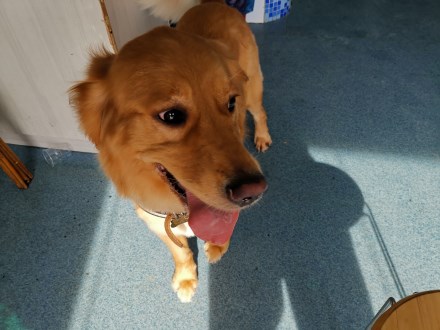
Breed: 5355-n000126-golden_retriever